Luigi Rosselli

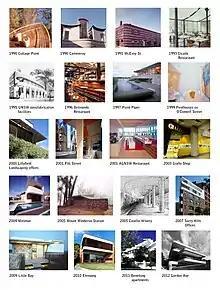
Timeline of Luigi Rosselli's designs from 1990-2012

Family homes like The Books House, which is a series of stacked terrace platforms following the steep sandstone topography of Sydney's northern shore. Or the five-bedroom Curraghbeena House that languors along the serpentine shoreline of Mosman Bay and sold at auction in 2016 for a reported $12 million. To this end, many of the projects exhibit a seamless transition between old and new, achieving balance so the outcome is simply a better version of what it once was.